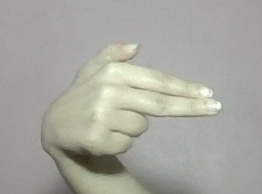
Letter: ghain